Silvia Peppoloni

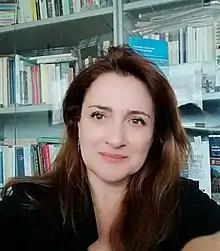

Silvia Peppoloni is an Italian geologist, researcher in the field of natural hazards and risks, science writer, and international scholar in geoethics and social geosciences.